Noisy miner

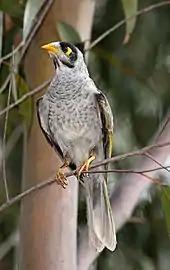
The tall posture is a mild threat signal.

Within a colony, a male bird will occupy an 'activity space', which will overlap with the activity spaces of other males. Males with overlapping activity spaces form associations called 'coteries', usually consisting of 10 to 25 birds. Coteries are the most stable unit within the colony. The birds also form temporary flocks when engaged in the same activity. These flocks, called 'coalitions', usually comprise five to eight birds, although coalitions of up to 40 birds can occur when mobbing a potential predator. Membership of the coalition changes frequently as individuals leave the group as it passes beyond the boundary of their activity space, or the activity ends or changes, as when the breeding season begins. Females use activity spaces that overlap with those of male birds, but not other females, so that females will join coalitions with males in their area, but only rarely will there be more than one female in the coalition. The exclusivity of female activity spaces leads to young females being driven out of the colony in which they were born, and also makes it difficult for them to gain a place in a new colony. A study of banded nestlings that survived in one colony until the next breeding season, found that they were all male birds, suggesting that all female nestlings had died or left the colony. Emigration of males does not seem to occur until the population density of the colony reaches a critical level.